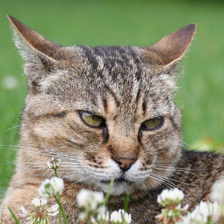
Label: animals